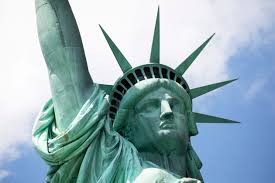
Landmark: Statue of Liberty